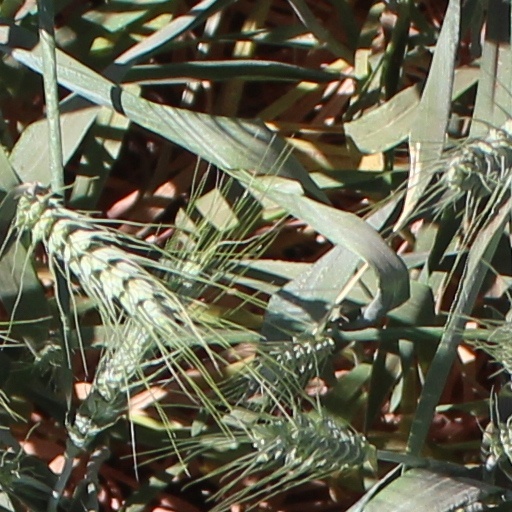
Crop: wheat